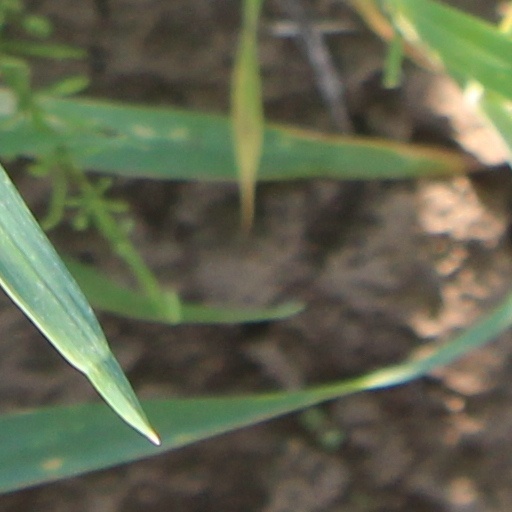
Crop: wheat